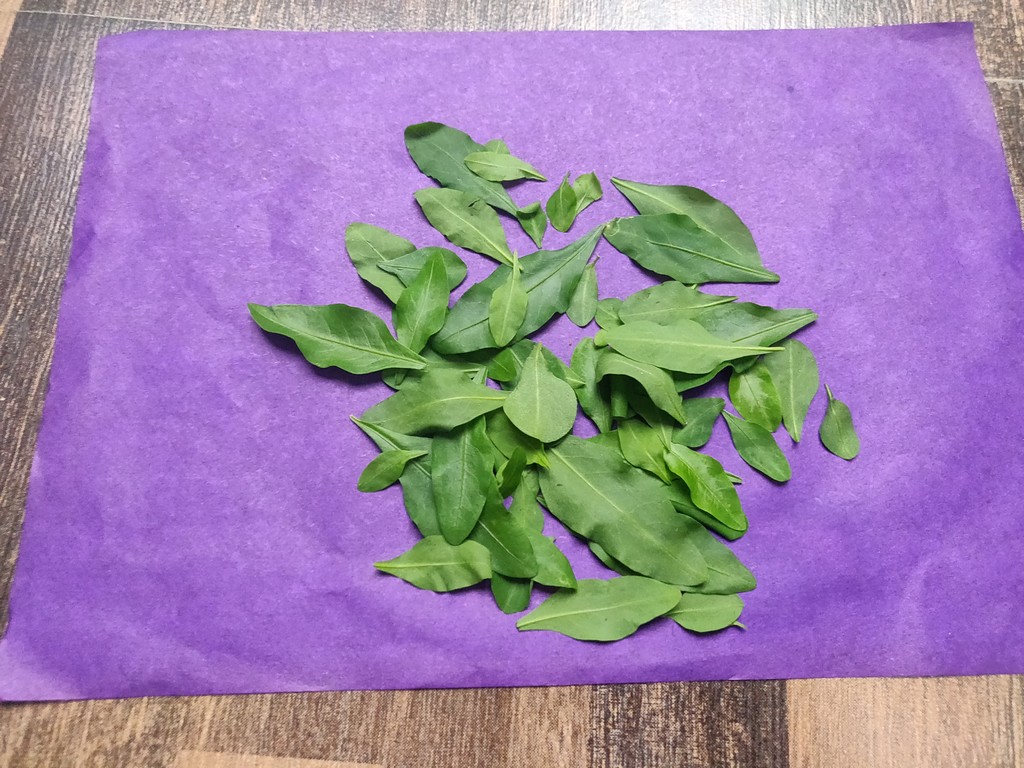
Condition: Healthy
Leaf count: multiple
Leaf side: unknown